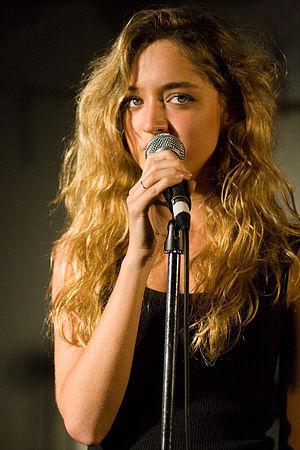
Clémence Saint-Preux est une chanteuse et actrice française née le 29 novembre 1988 à Neuilly-sur-Seine.